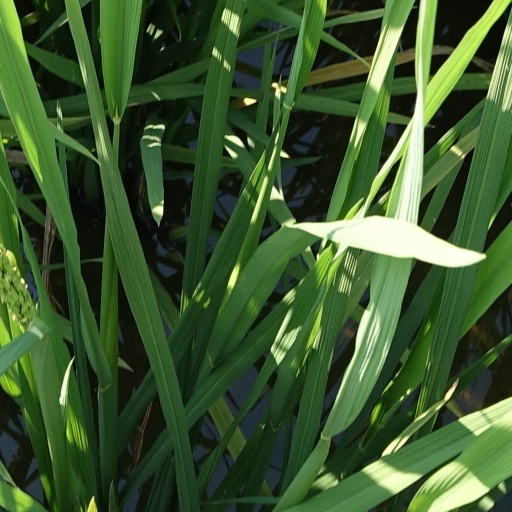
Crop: rice